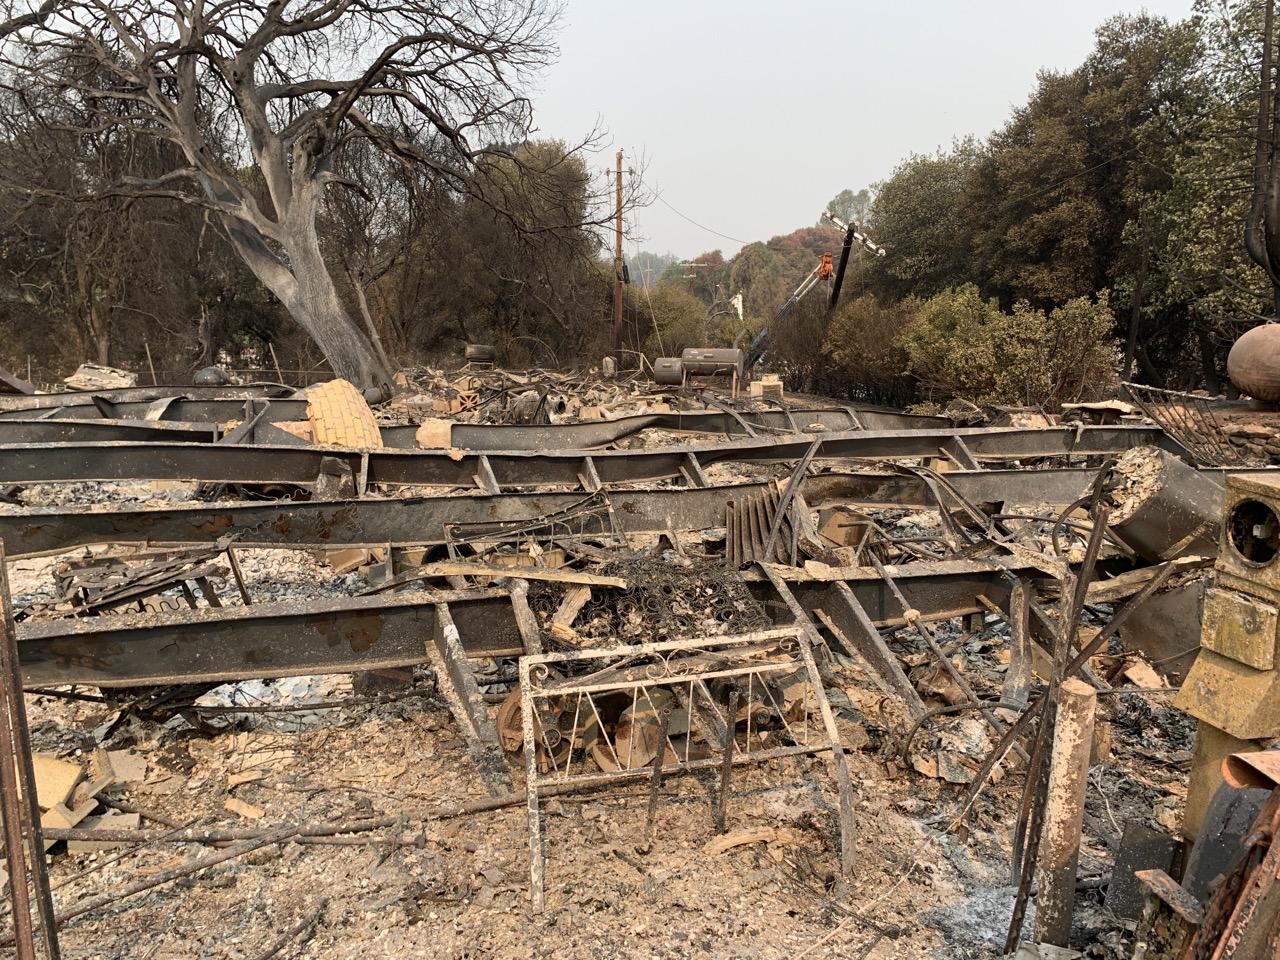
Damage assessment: destroyed